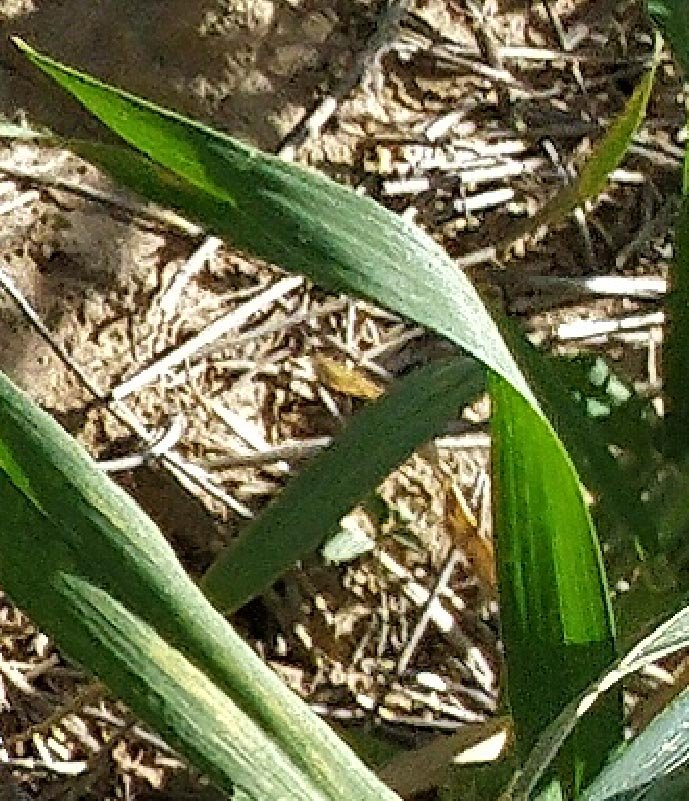
Label: Wheat___Healthy